L'Escale

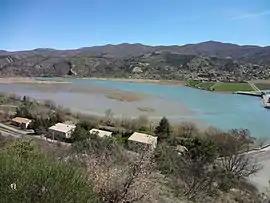
L'Escale Lake as viewed from Château-Arnoux-Saint-Auban.

L'Escale is a commune in the Alpes-de-Haute-Provence department in southeastern France. It is located on the eastern bank of the Durance opposite Château-Arnoux-Saint-Auban.